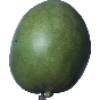
Label: Mango 1